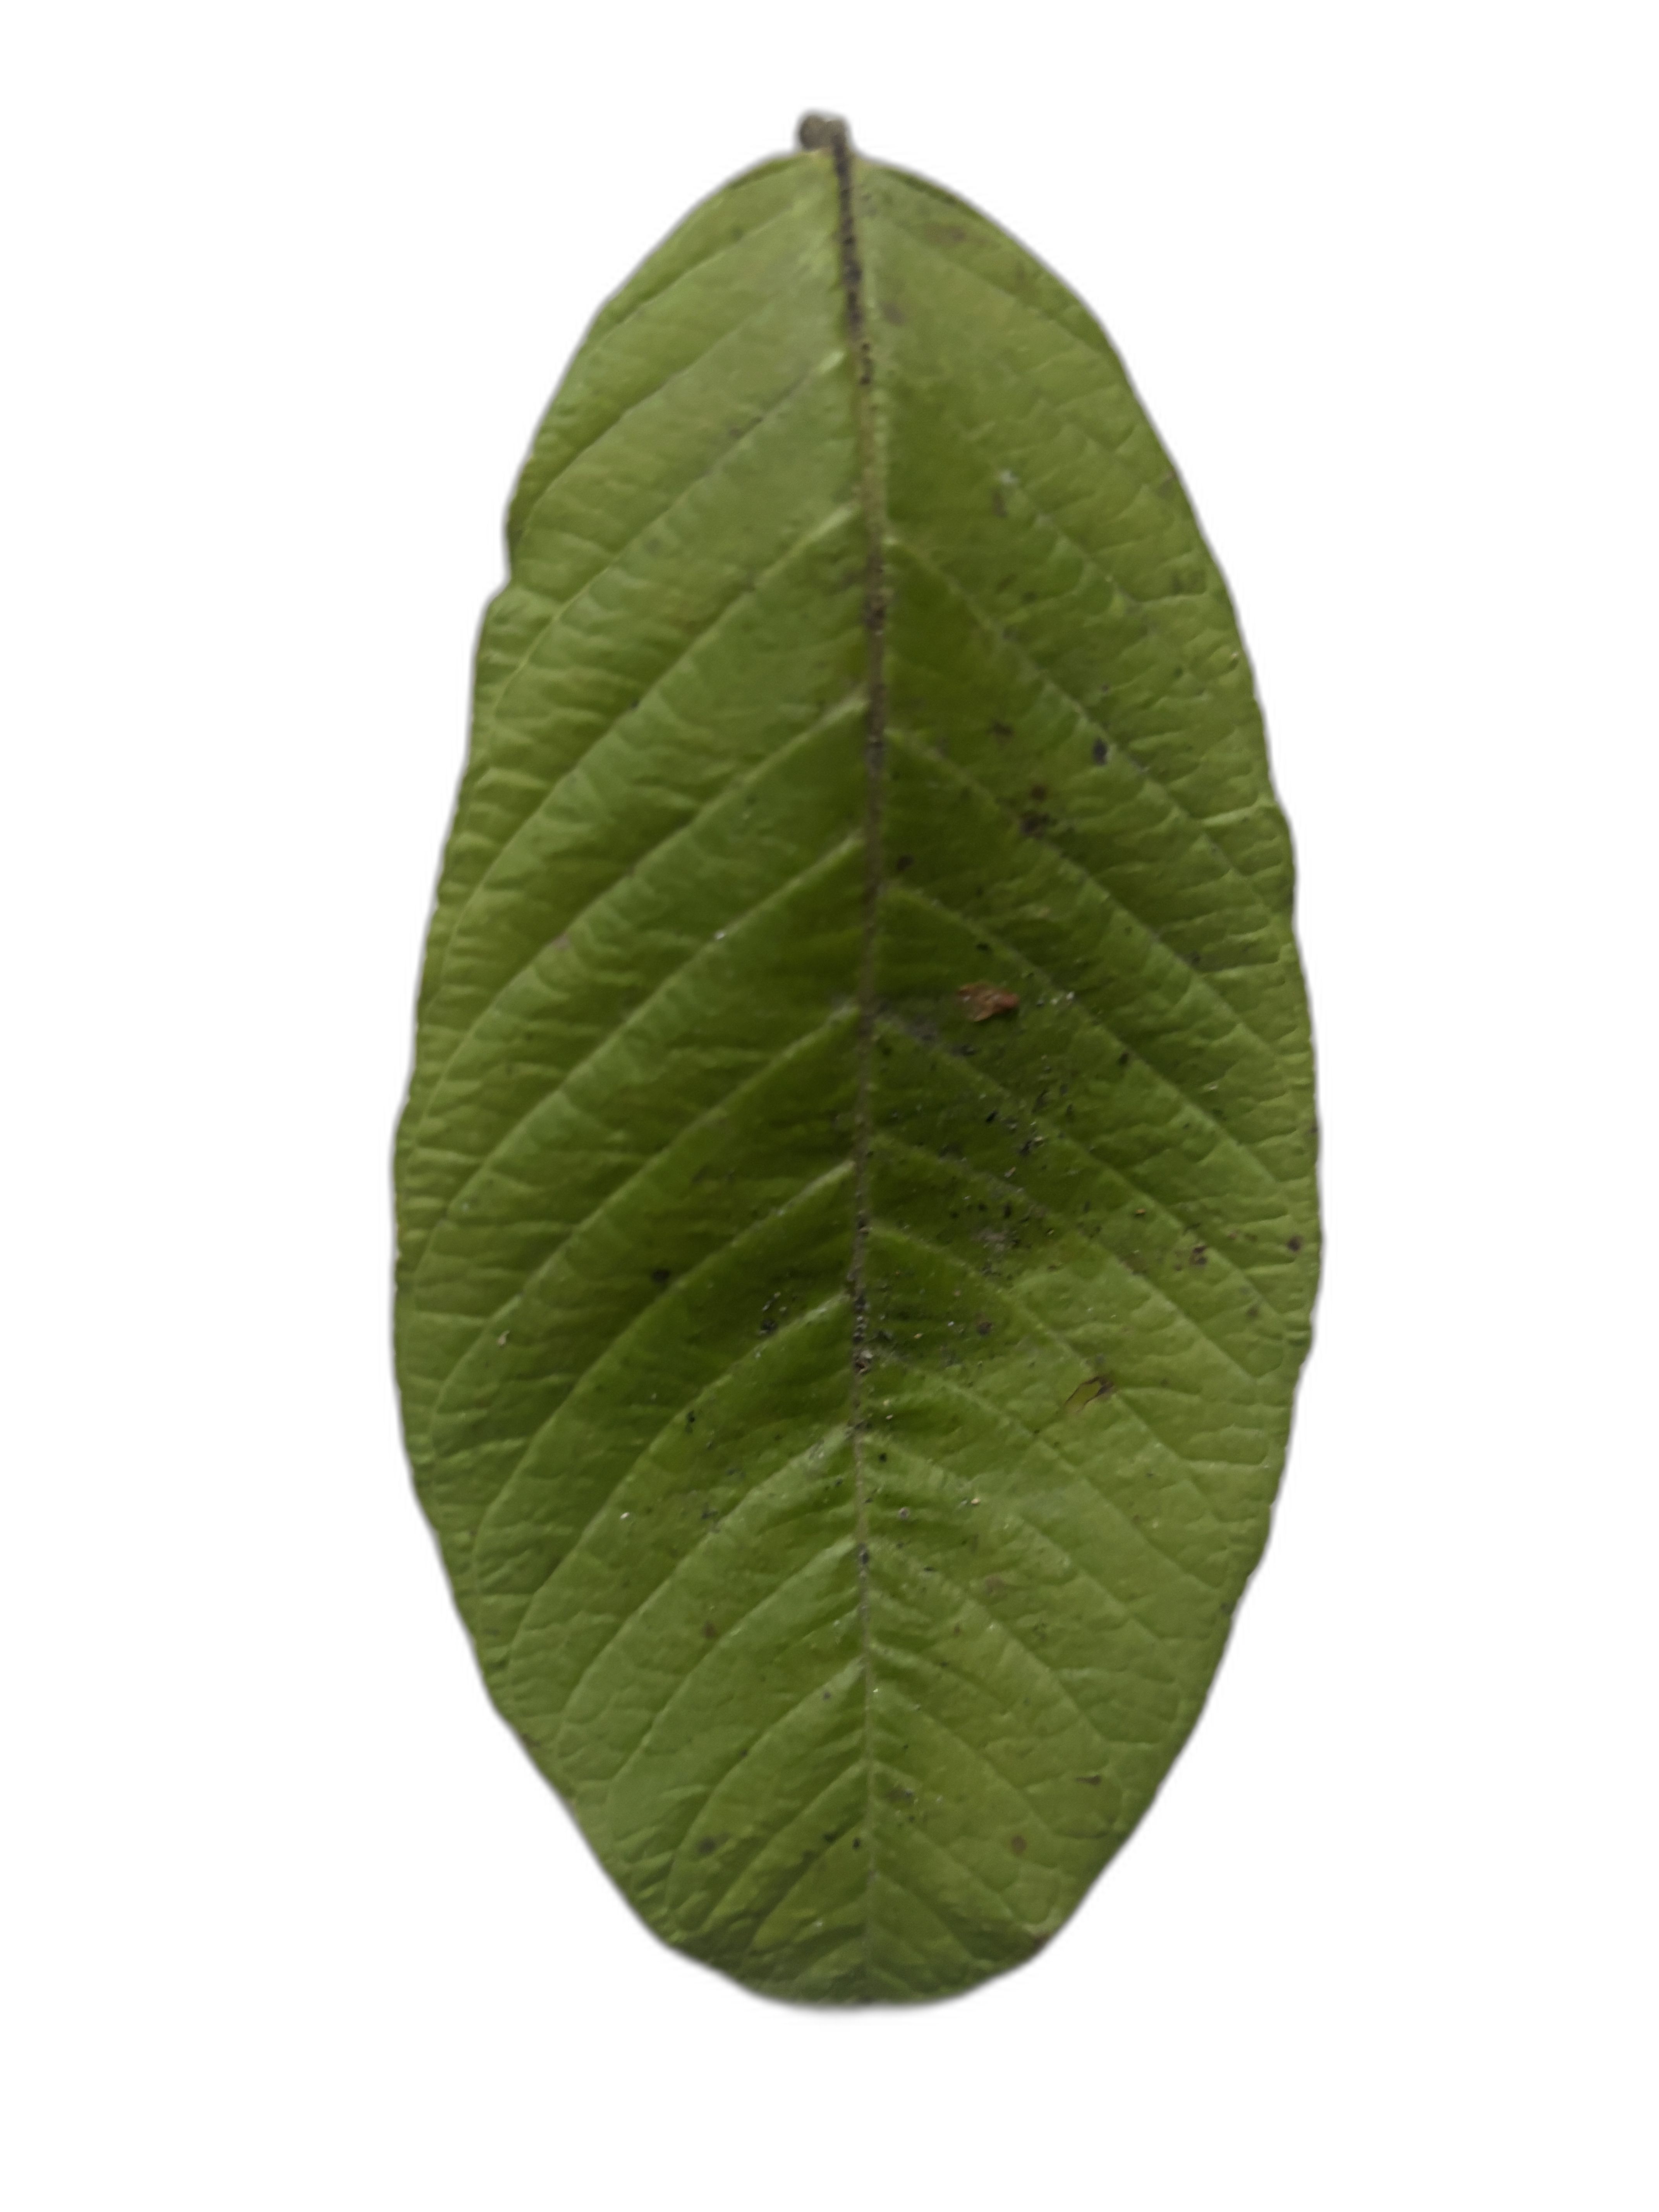
Plant part: leaf
Disease: Healthy